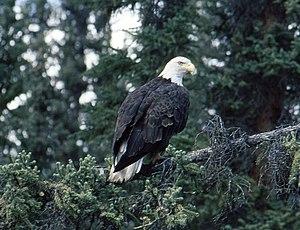
Pygargue à tête blanche עברית: עיטם לבן ראש Magyar: Fehérfejű rétisas Íslenska: Skallaörn Italiano: Haliaeetus leucocephalus 日本語: ハクトウワシ Nāhuatl: Iztacuāuhtli